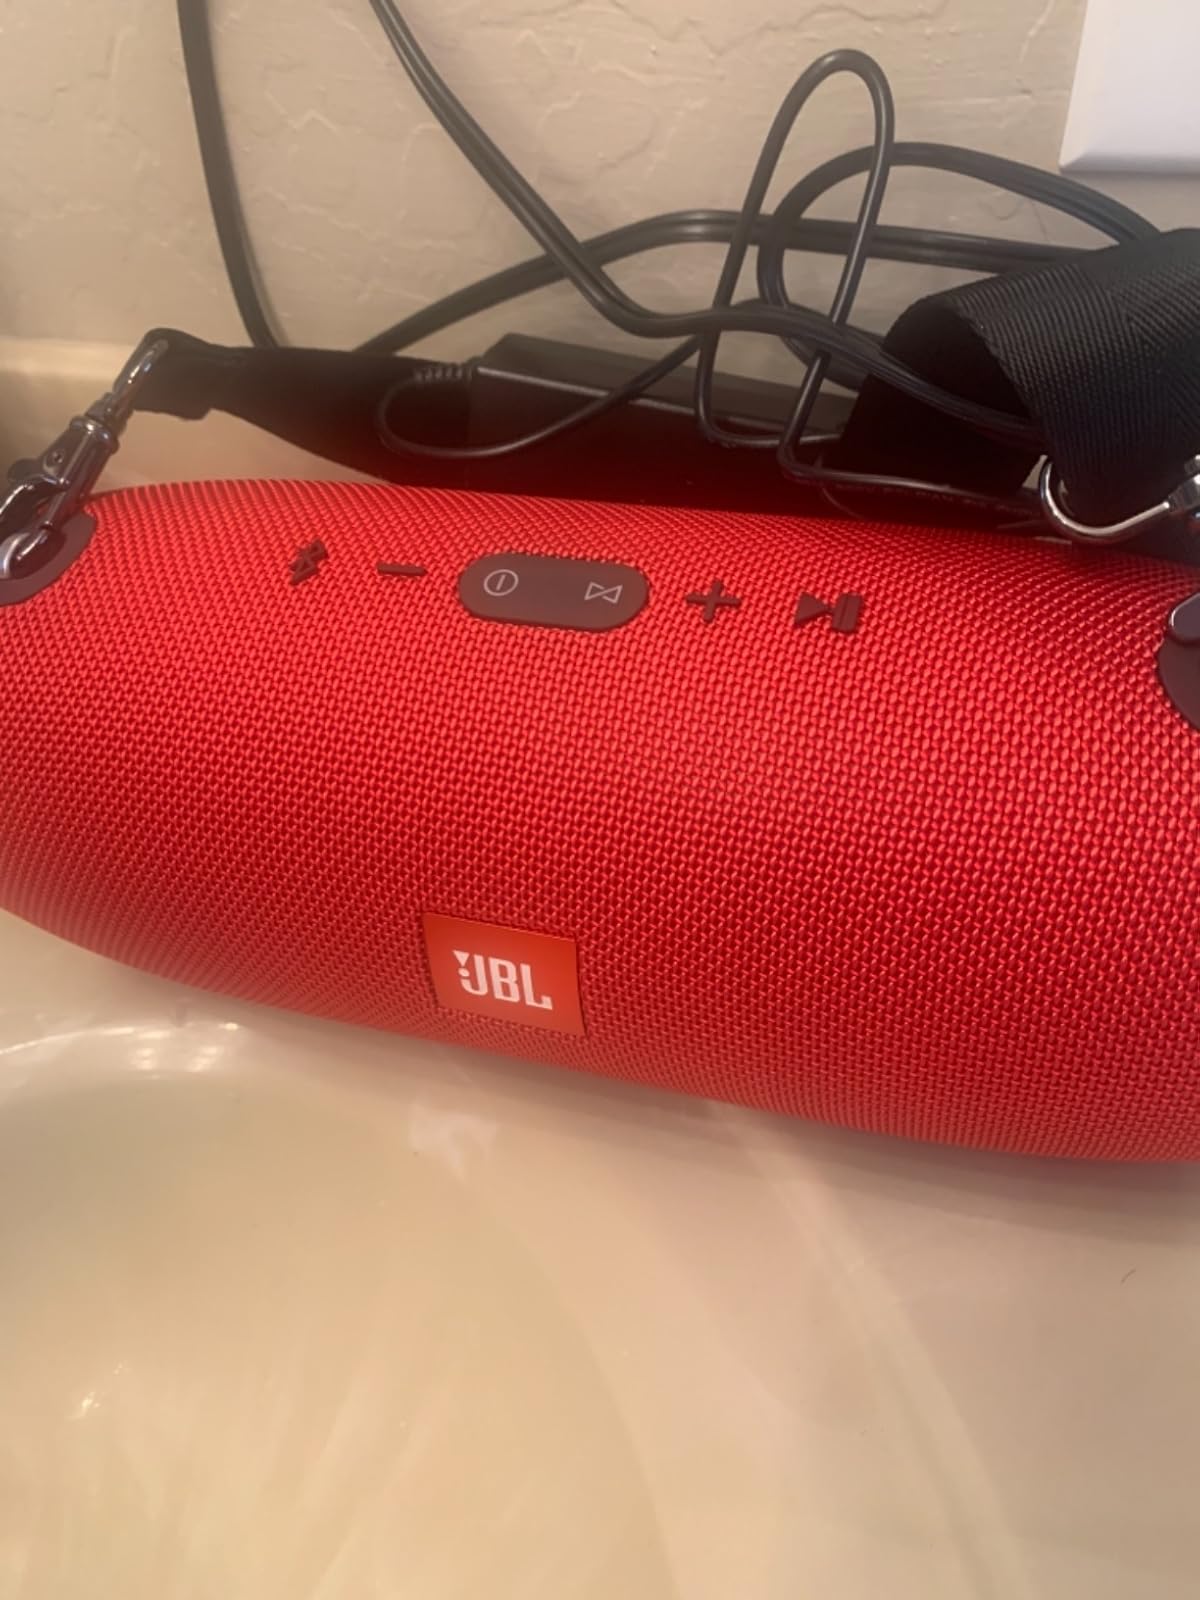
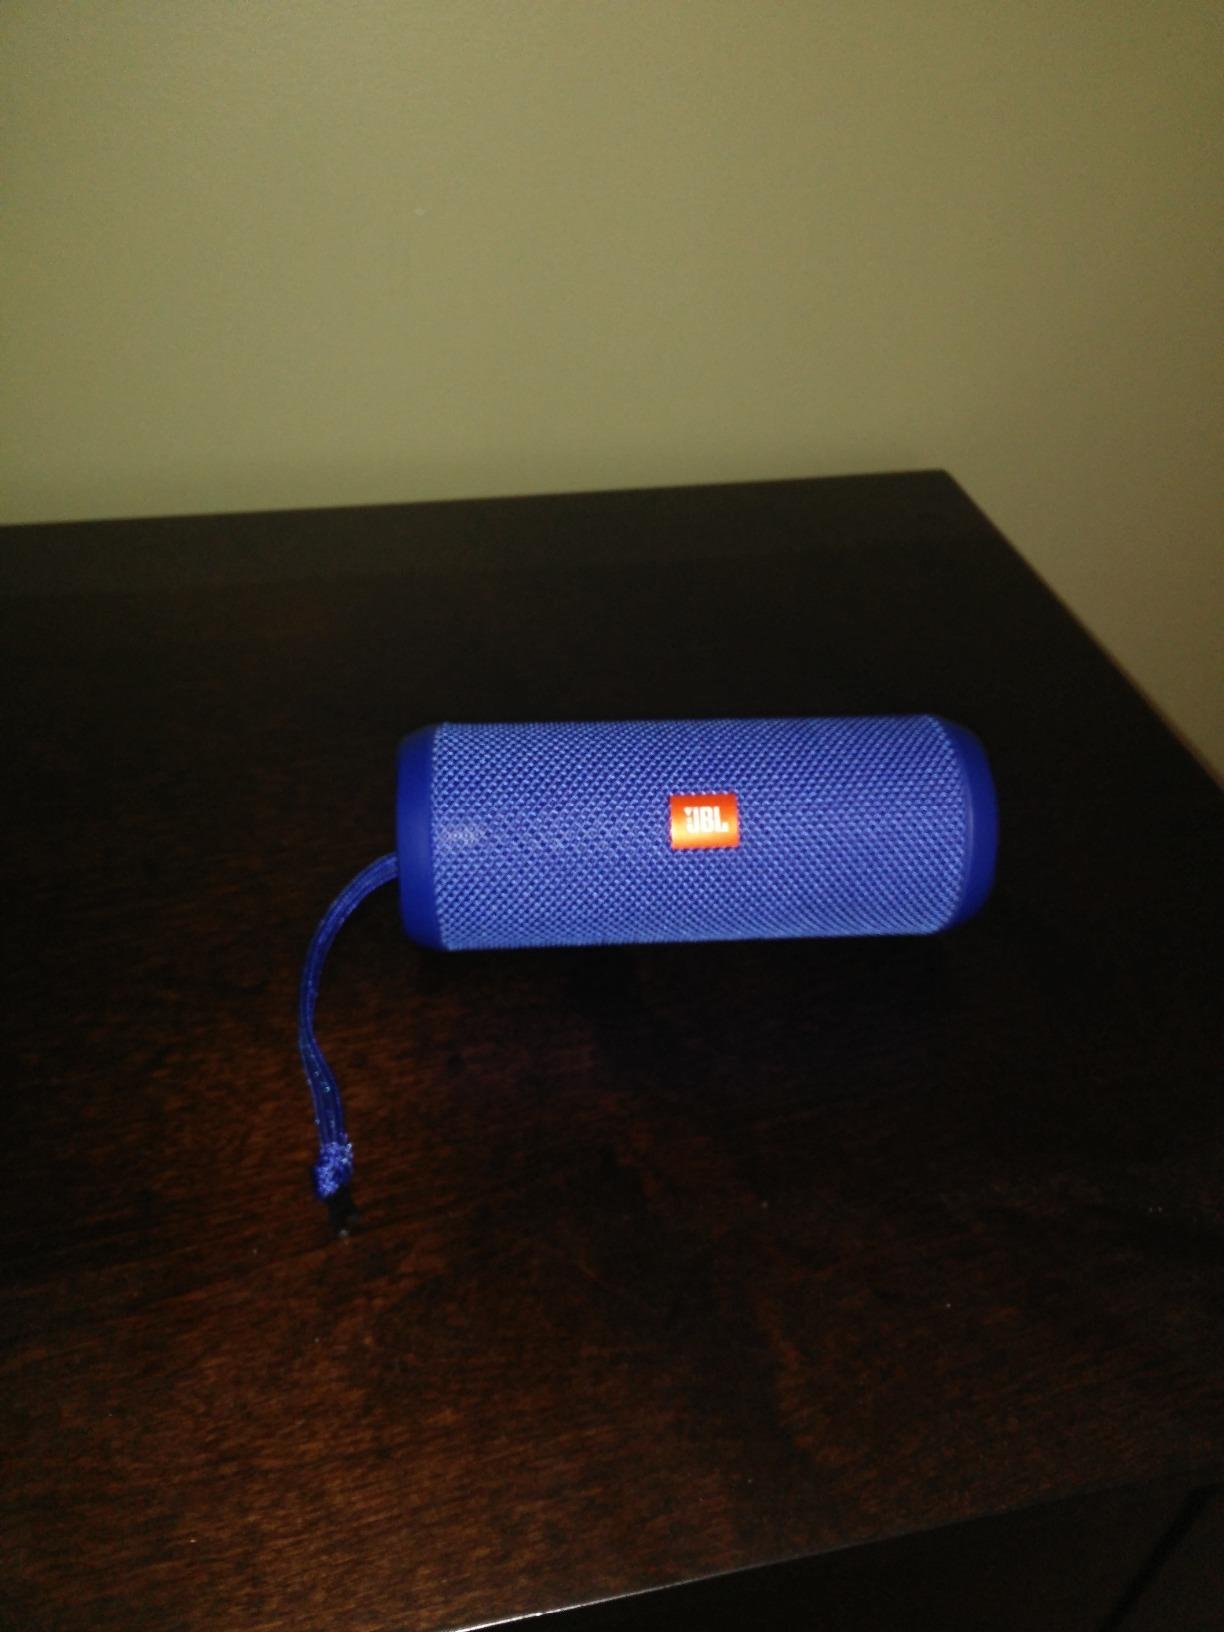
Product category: speaker
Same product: no